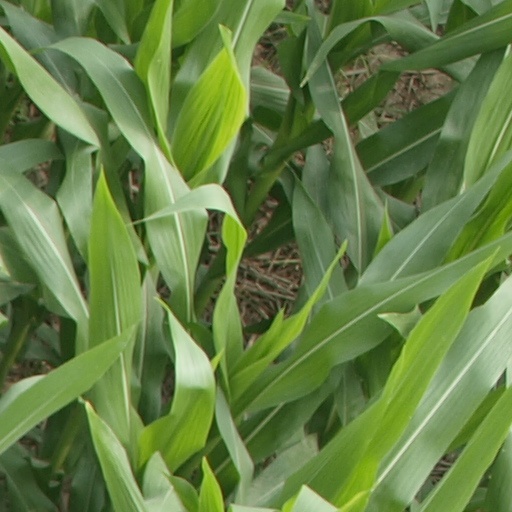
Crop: maize; corn